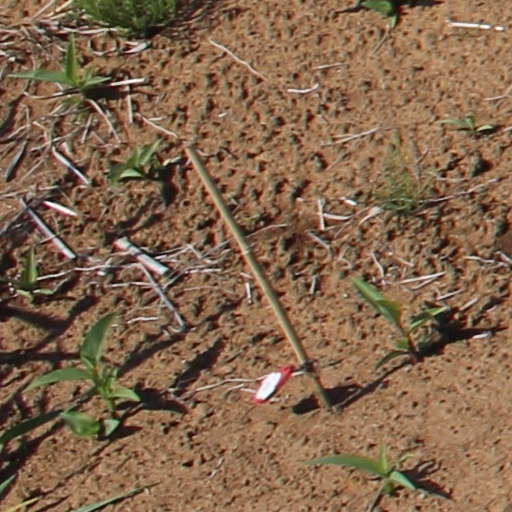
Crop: wheat